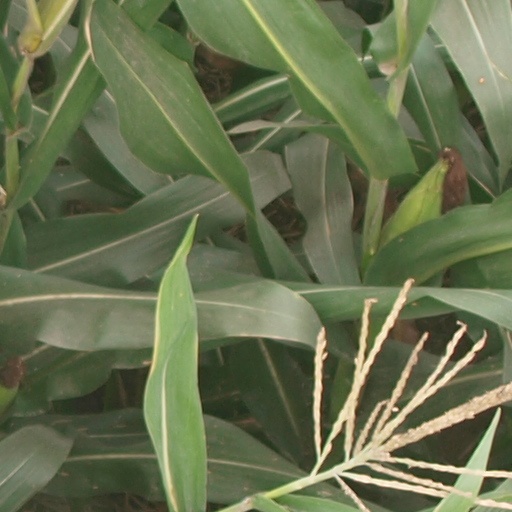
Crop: maize; corn